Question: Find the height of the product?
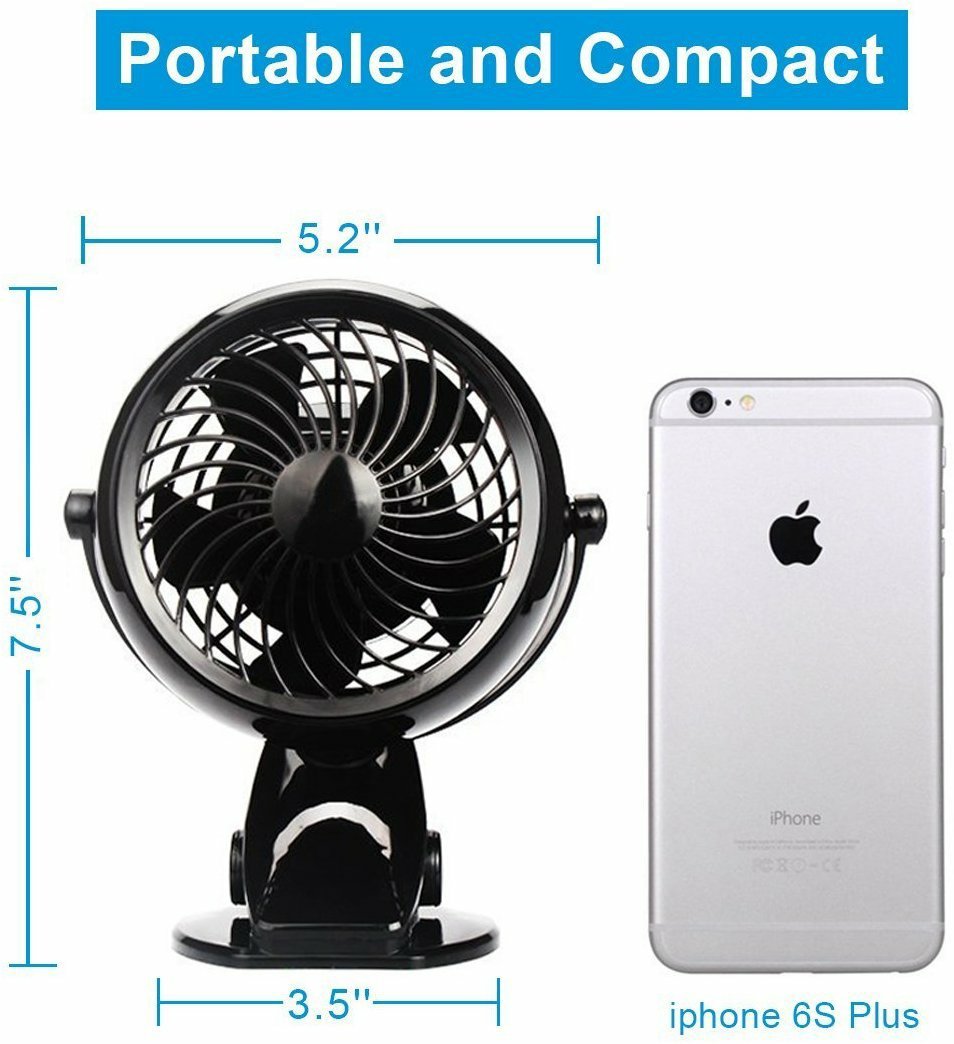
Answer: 7.5 inch